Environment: real
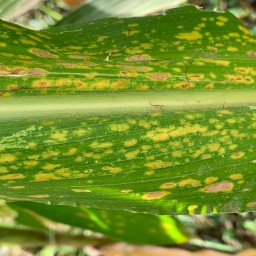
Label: lethal_necrosis